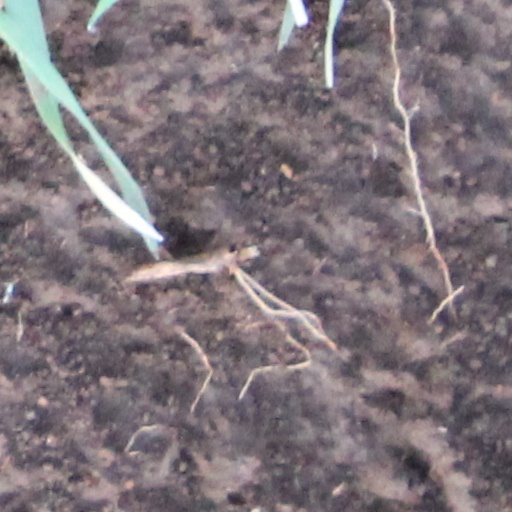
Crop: wheat